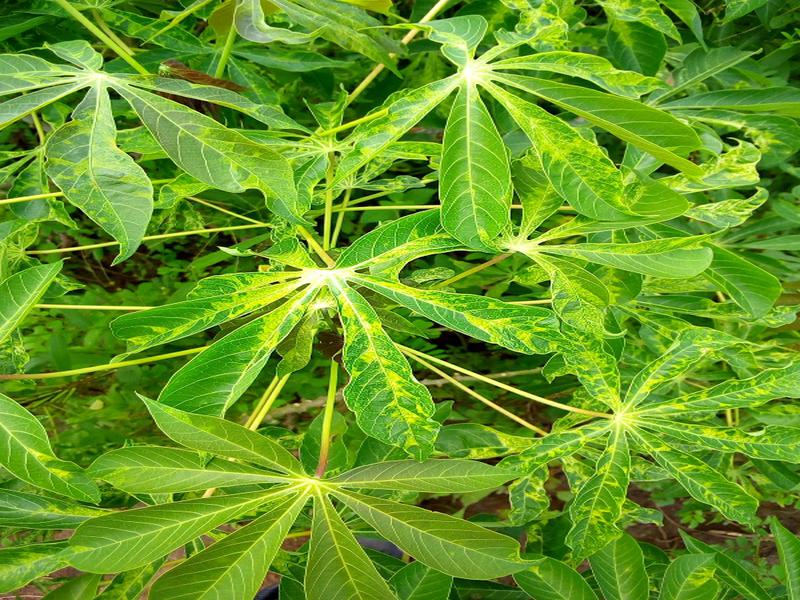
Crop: cassava
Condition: mosaic_disease